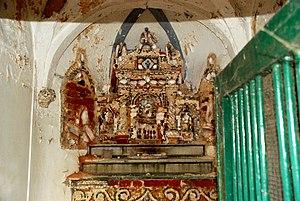
Belgique - Brabant wallon - Limal - Chapelle de Grimohaye
La chapelle de Grimohaye, également appelée chapelle Notre-Dame des Affligés ou chapelle du Loup, est une chapelle baroque située à Limal, section de la commune belge de Wavre, en Brabant wallon.